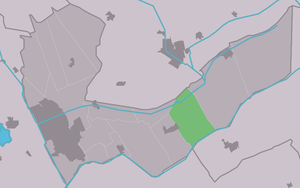
Oudehorne est un village situé dans la commune néerlandaise de Heerenveen, dans la province de la Frise. Son nom en frison est Aldehoarne. Le 1ᵉʳ janvier 2006, le village comptait 865 habitants.